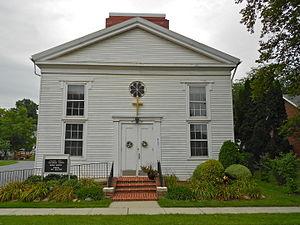
Dauphin est un borough situé à l'ouest du comté de Dauphin, en Pennsylvanie, aux États-Unis. En 2010, il comptait une population de 791 habitants. Il est incorporé le 31 mars 1845.